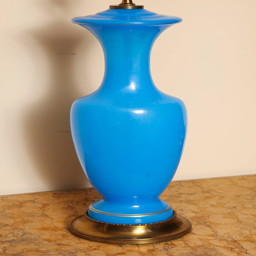
this pair of blue opaline table lamps is no longer available .